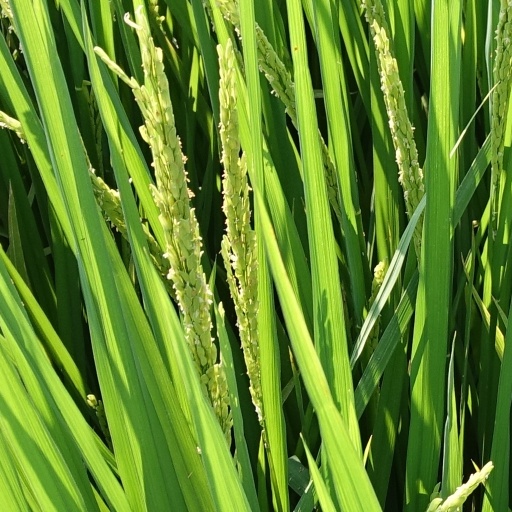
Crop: rice